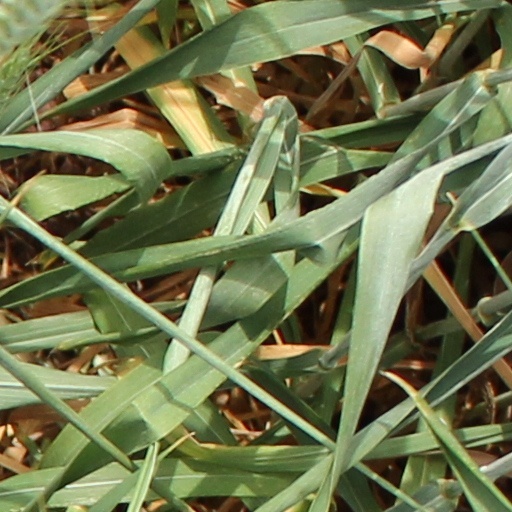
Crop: wheat